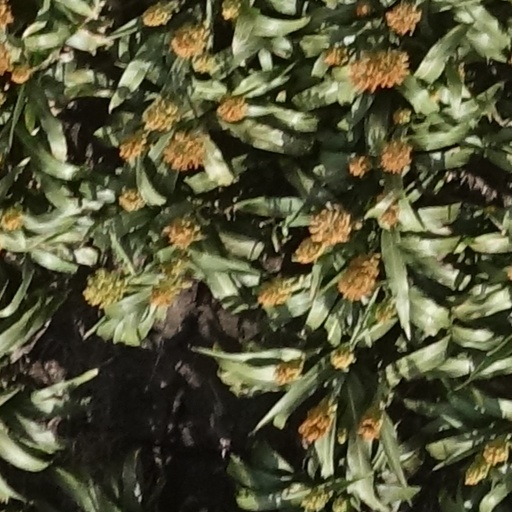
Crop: sorghum